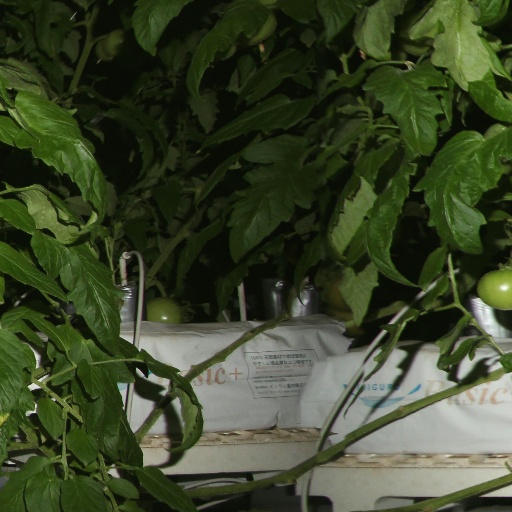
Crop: tomato